Water fluoridation

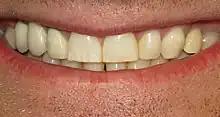
A mild case of dental fluorosis, visible as white streaks on the subject's upper right central incisor

Fluoride's adverse effects depend on total fluoride dosage from all sources. At the commonly recommended dosage, the only clear adverse effect is dental fluorosis, which can alter the appearance of children's teeth during tooth development; this is mostly mild and is unlikely to represent any real effect on aesthetic appearance or on public health. In April 2015, recommended fluoride levels in the United States were changed to 0.7 ppm from 0.7–1.2 ppm to reduce the risk of dental fluorosis. The 2015 Cochrane review estimated that for a fluoride level of 0.7 ppm the percentage of participants with fluorosis of aesthetic concern was approximately 12%. This increases to 40% when considering fluorosis of any level not of aesthetic concern. In the US mild or very mild dental fluorosis has been reported in 20% of the population, moderate fluorosis in 2% and severe fluorosis in less than 1%.